Vienna U-Bahn

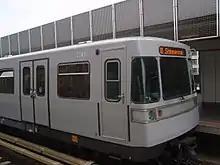
Type U at Ottakring

It is planned to extend the U2 line from Matzleinsdorfer Platz to Wienerberg and to extend the U5 from Frankhplatz to Hernals. One further possibility is to build a second southern branch of the U1, which would terminate in Rothneusiedl.